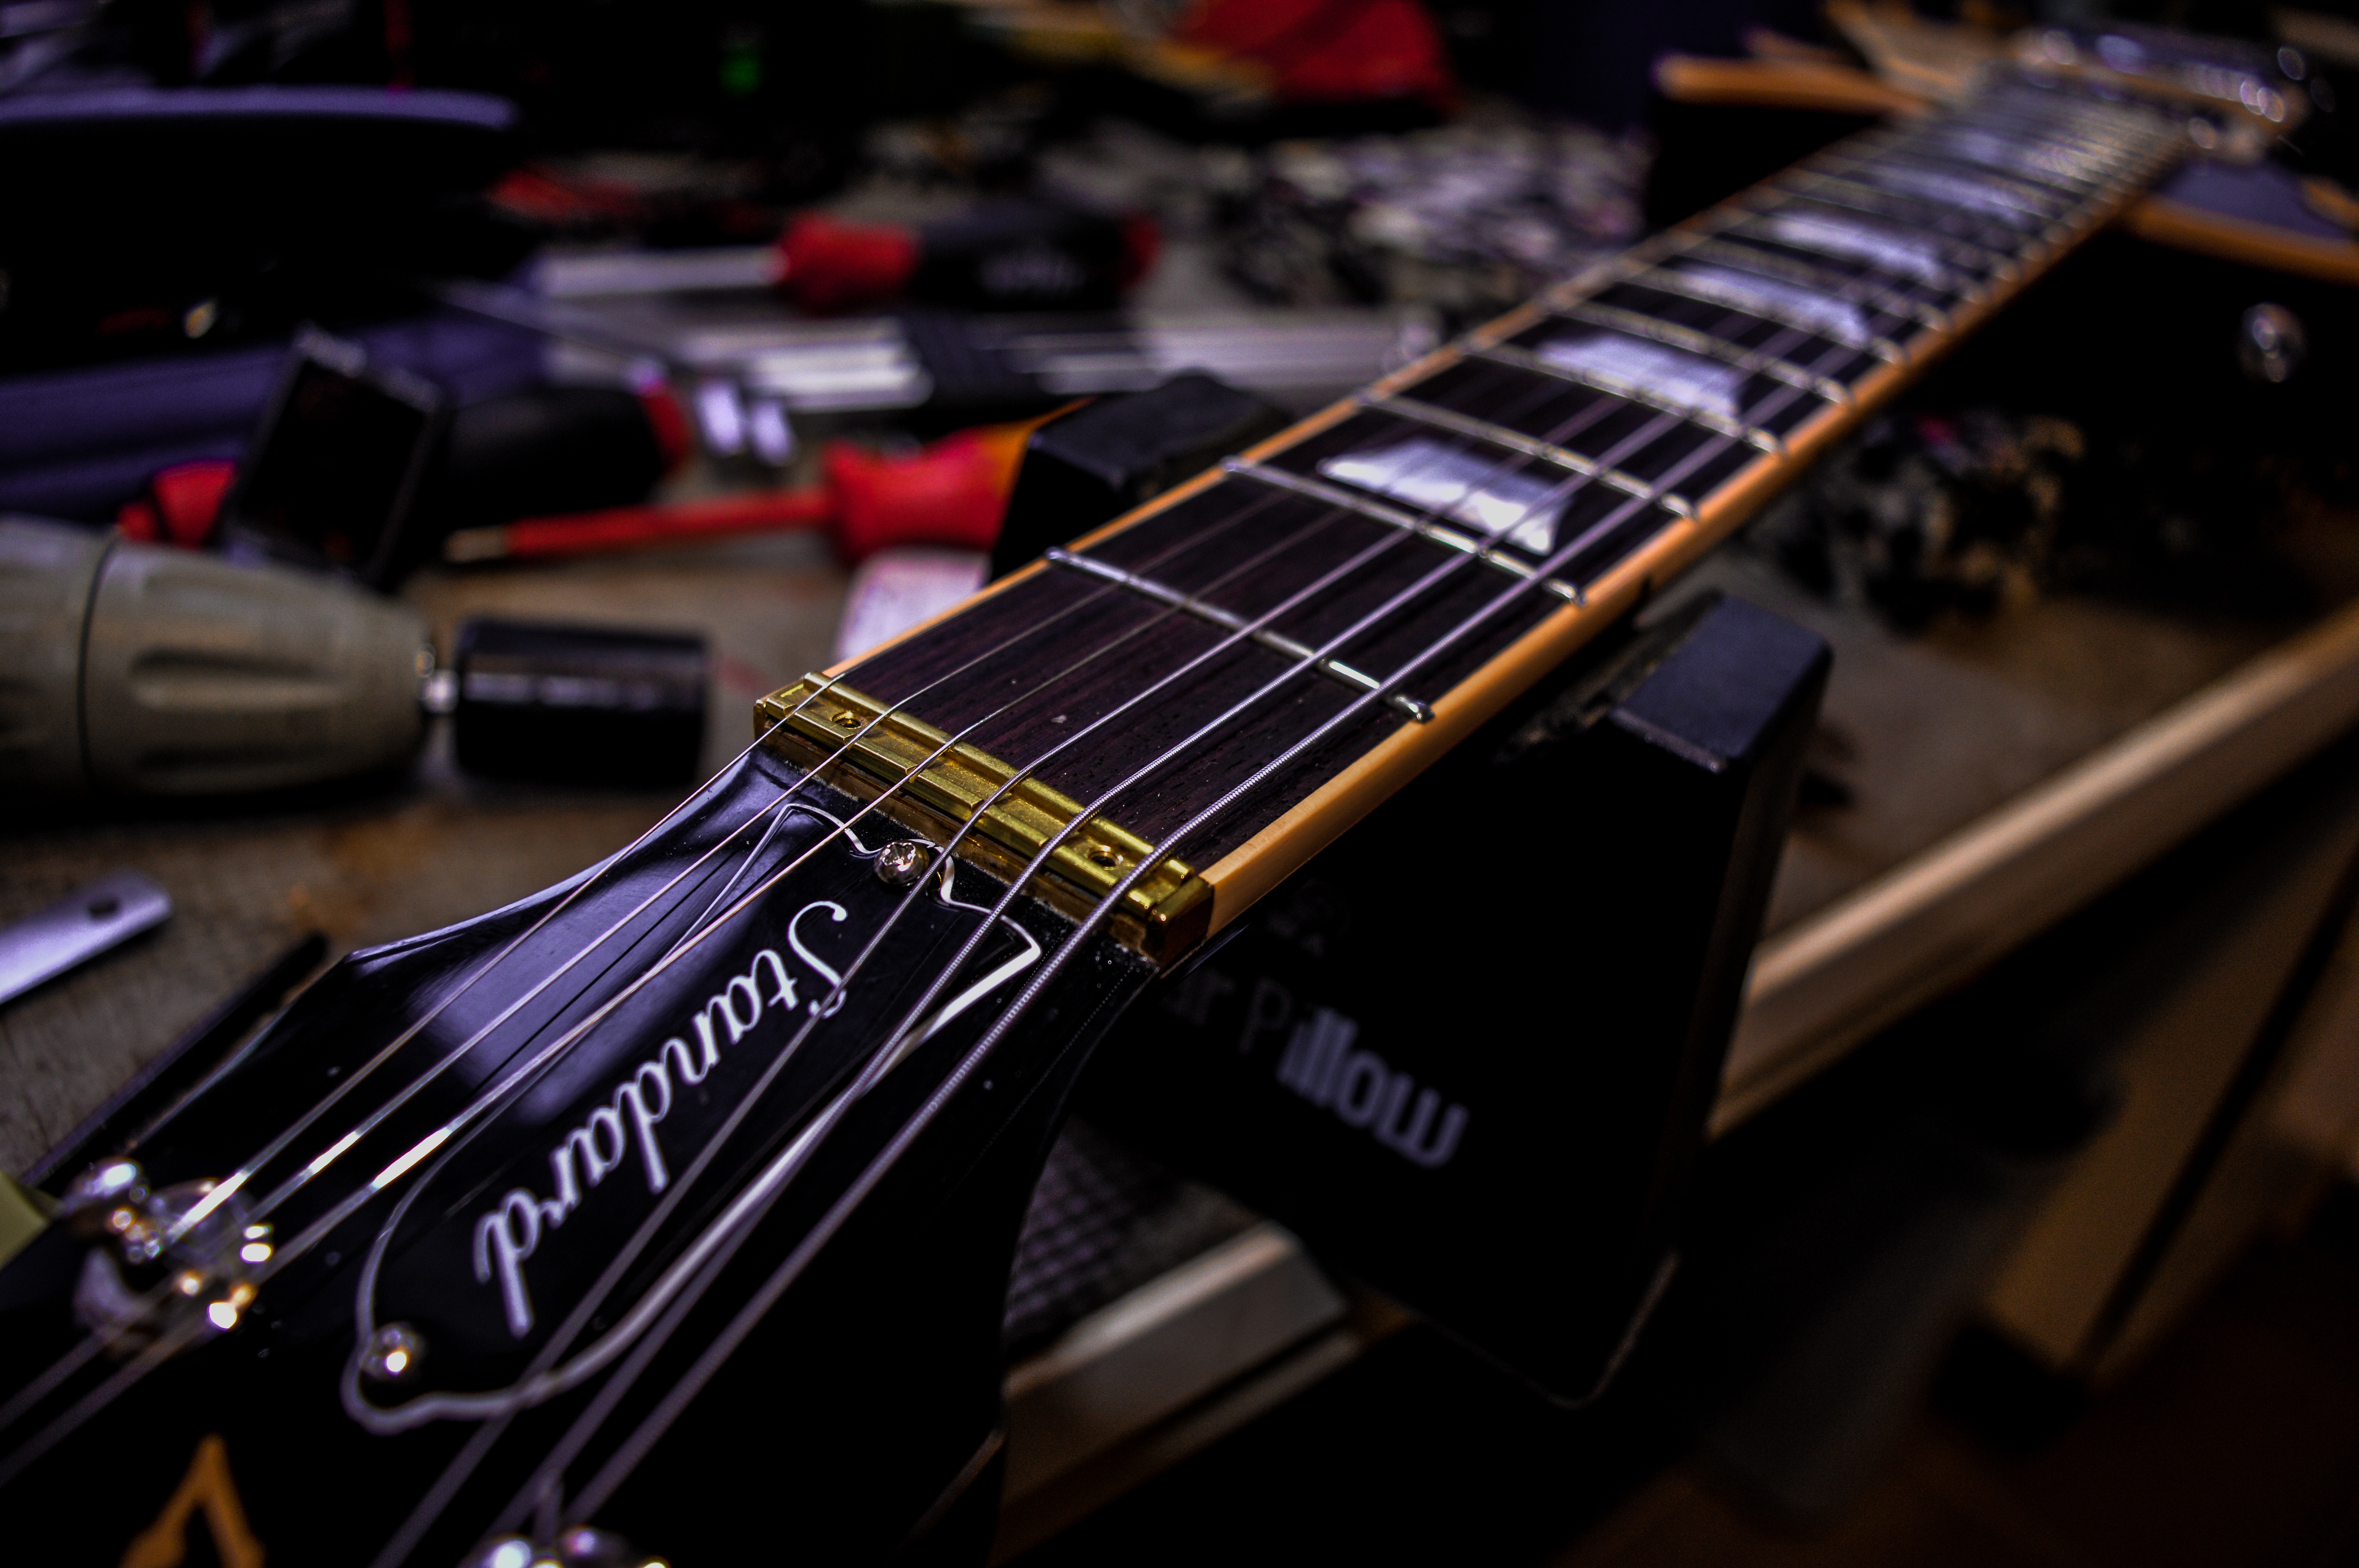
music, guitar, acoustic guitar, workshop, repair, instrument, musical instrument, bassist, strings, guitarist, bass guitar, classical music, gibson, string instrument, plucked string instruments, slide guitar, laspaul